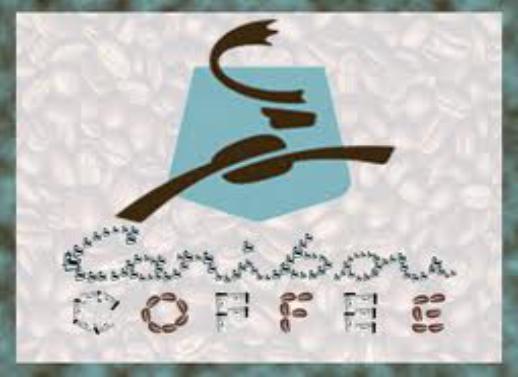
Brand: Caribou Coffee
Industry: Food